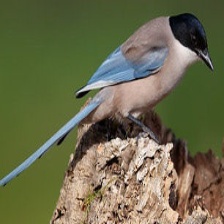
Species: IBERIAN MAGPIE
Scientific name: CYANOPICA COOKI
ImageNet parent category: magpie